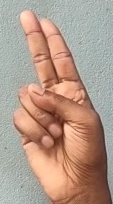
ASL sign: U